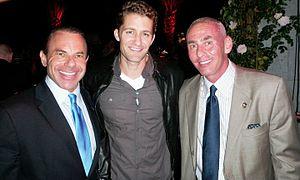
Matthew Morrison, né le 30 octobre 1978 à Fort Ord, est un acteur, danseur, musicien, chanteur et auteur-compositeur américain. Il est connu pour ses multiples rôles dans les productions musicales de Broadway y compris son rôle de Link Larkin dans Hairspray. Il est aussi connu pour son rôle de Will Schuester dans la série télévisée Glee pour lequel il a été nommé aux Golden Globes et aux Emmy Awards, et qui lui a permis de remporter un Satellite Award.